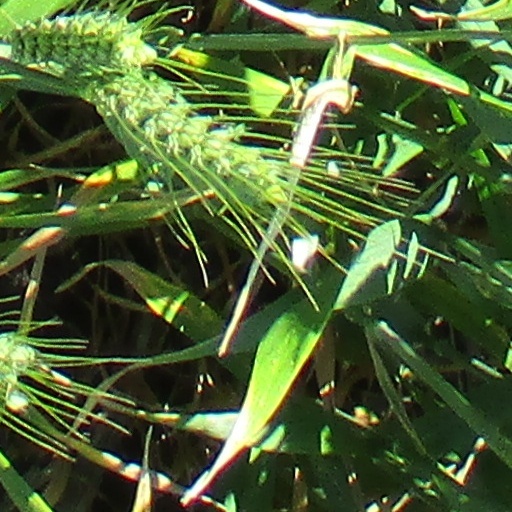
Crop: wheat